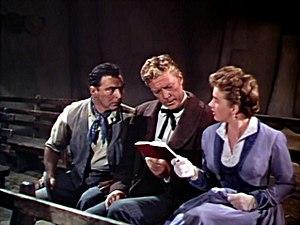
Quand les tambours s'arrêteront est un western américain réalisé par Hugo Fregonese en 1951.